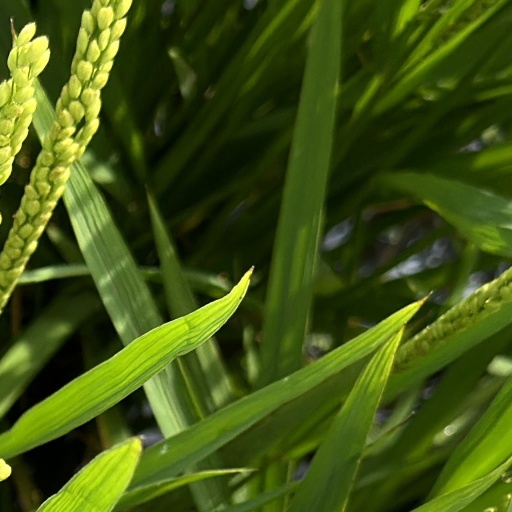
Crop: rice